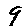
Label: 9